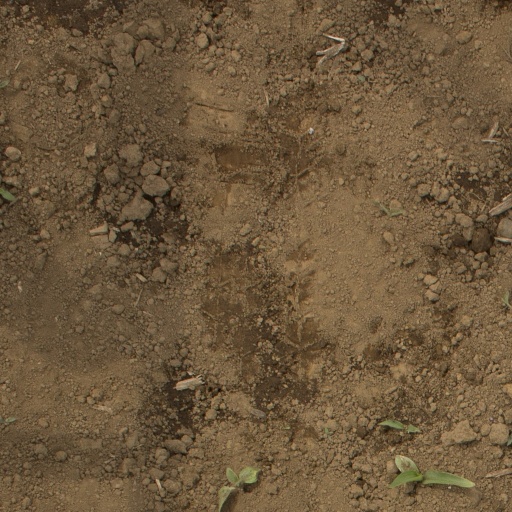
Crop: Jerusalem artichoke